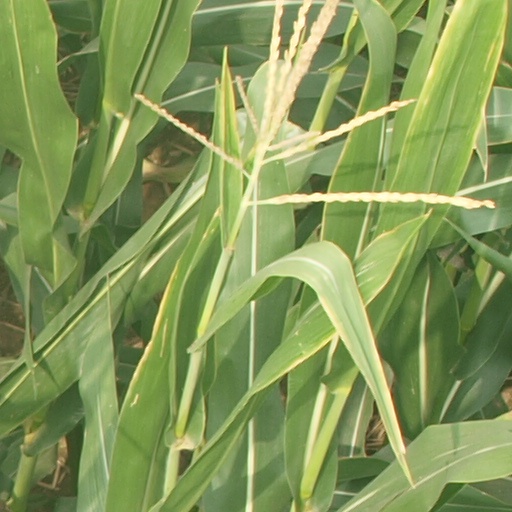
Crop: maize; corn